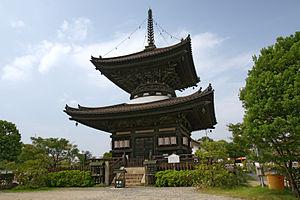
Un tahōtō est une forme de pagode japonaise trouvée principalement dans les temples bouddhistes des écoles Shingon et Tendai du bouddhisme Vajrayana. Cette forme est unique parmi les pagodes car elle comprend un nombre pair d'étages. Le second étage a une balustrade et semble habitable mais est néanmoins inaccessible et n'offre aucun espace utile. Son nom renvoie à Prabhutaratna, représenté assis dans une « pagode ornée de nombreux bijoux » dans le onzième chapitre du Sūtra du Lotus. Avec une partie inférieure carrée et une partie supérieure cylindrique, un toit « en jupe » mokoshi, un toit pyramidal et un épi de faîtage, le tahōtō ou le plus grand daitō est un des shichidō garan d'un temple Shingon. Après l'époque de Heian, la construction des pagodes décline en général et les nouveaux tahōtō se font rares. Six exemples, dont celui de Ishiyama-dera est le plus ancien, ont été désignés Trésor national.